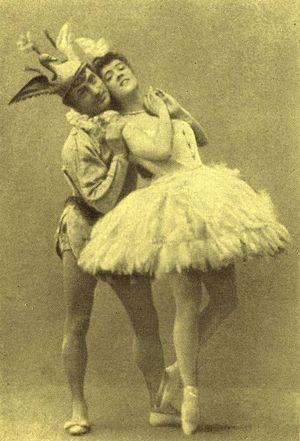
Enrico Cecchetti est un danseur, mime, chorégraphe, maître de ballet et pédagogue italien né à Rome le 21 juin 1850 et mort à Milan le 13 novembre 1928. Il est également connu pour être à l'origine de la méthode d'enseignement de la danse qui porte son nom. Cecchetti était connu pour sa puissance, son agilité et ses capacités techniques. Dès 1888, on le considère comme le danseur le plus virtuose au monde.
Michel-Victor-Marius-Alphonse Petipa, né le 11 mars 1818 à Marseille et mort le 14 juillet 1910 à Gourzouf en Crimée, est un danseur, maître de ballet et chorégraphe français qui vécut en Russie de l'âge de 29 ans jusqu'à sa mort.